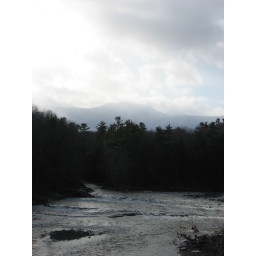
More mountains in the clouds